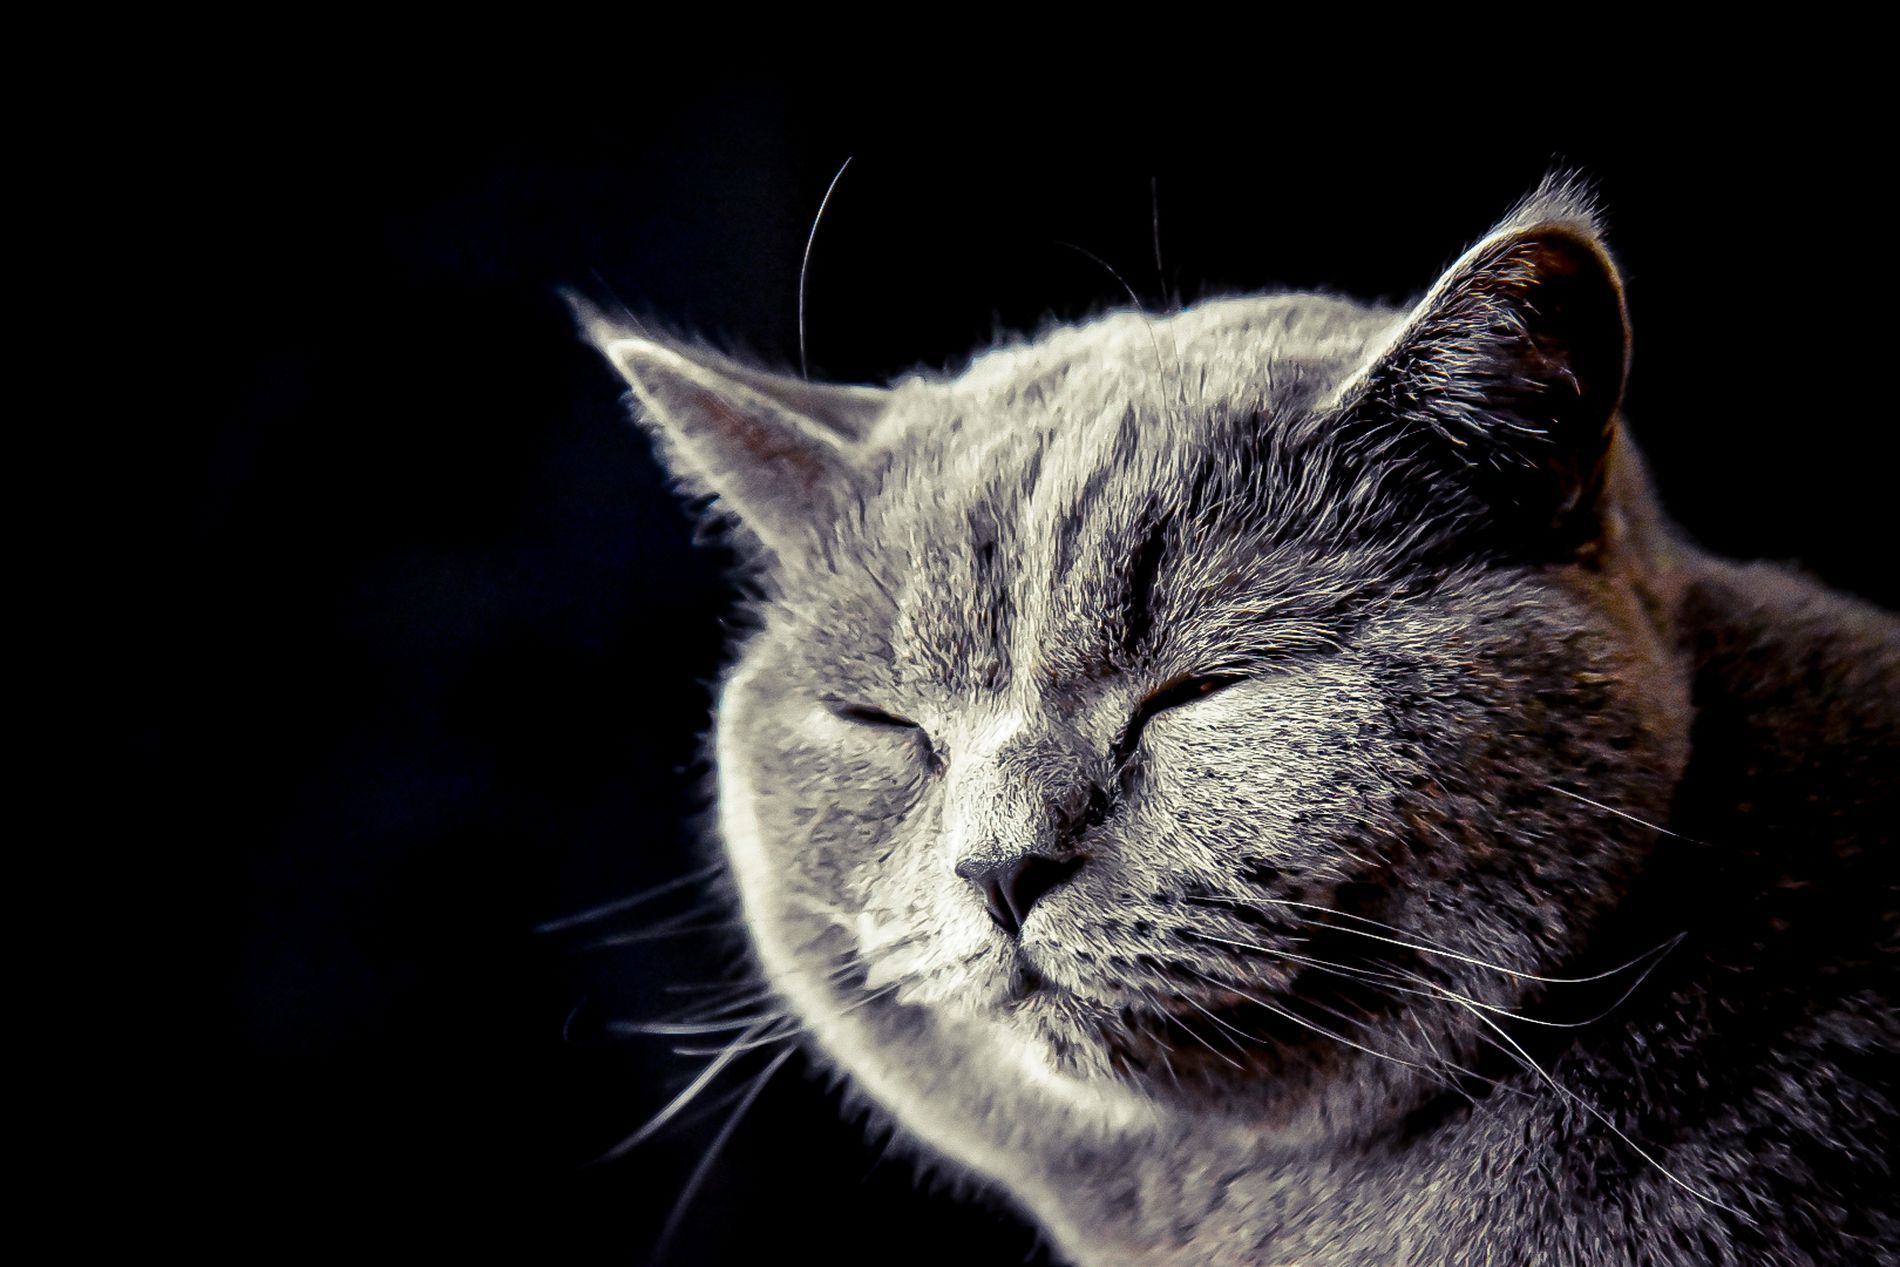
A relaxed British short-haired cat
Image of a British short-haired cat relaxed and closing its eyes. The background is plain and dark, which highlights the details of the cat's face. We can see it clearly.
Pet photography of a gray British short-haired cat in a low-key lighting , the background is dark black highlighting the cat's details , it's relaxing and eyes closed giving a feeling of relaxation and calmness , It's a close up shot of the cat's face
Labels: Animal, Cat, Mammal, Pet, Abyssinian, Manx, Snout, Black background, British cat
Camera: NIKON CORPORATION NIKON D5600
Lens: TAMRON 18-400mm F3.5-6.3 Di II VC HLD B028N, Sigma 70-300mm F4-5.6 APO DG Macro HSM
Aperture: F5.6
Exposure: 1/80 sec
ISO: 12800
Focal length: 135.0 mm